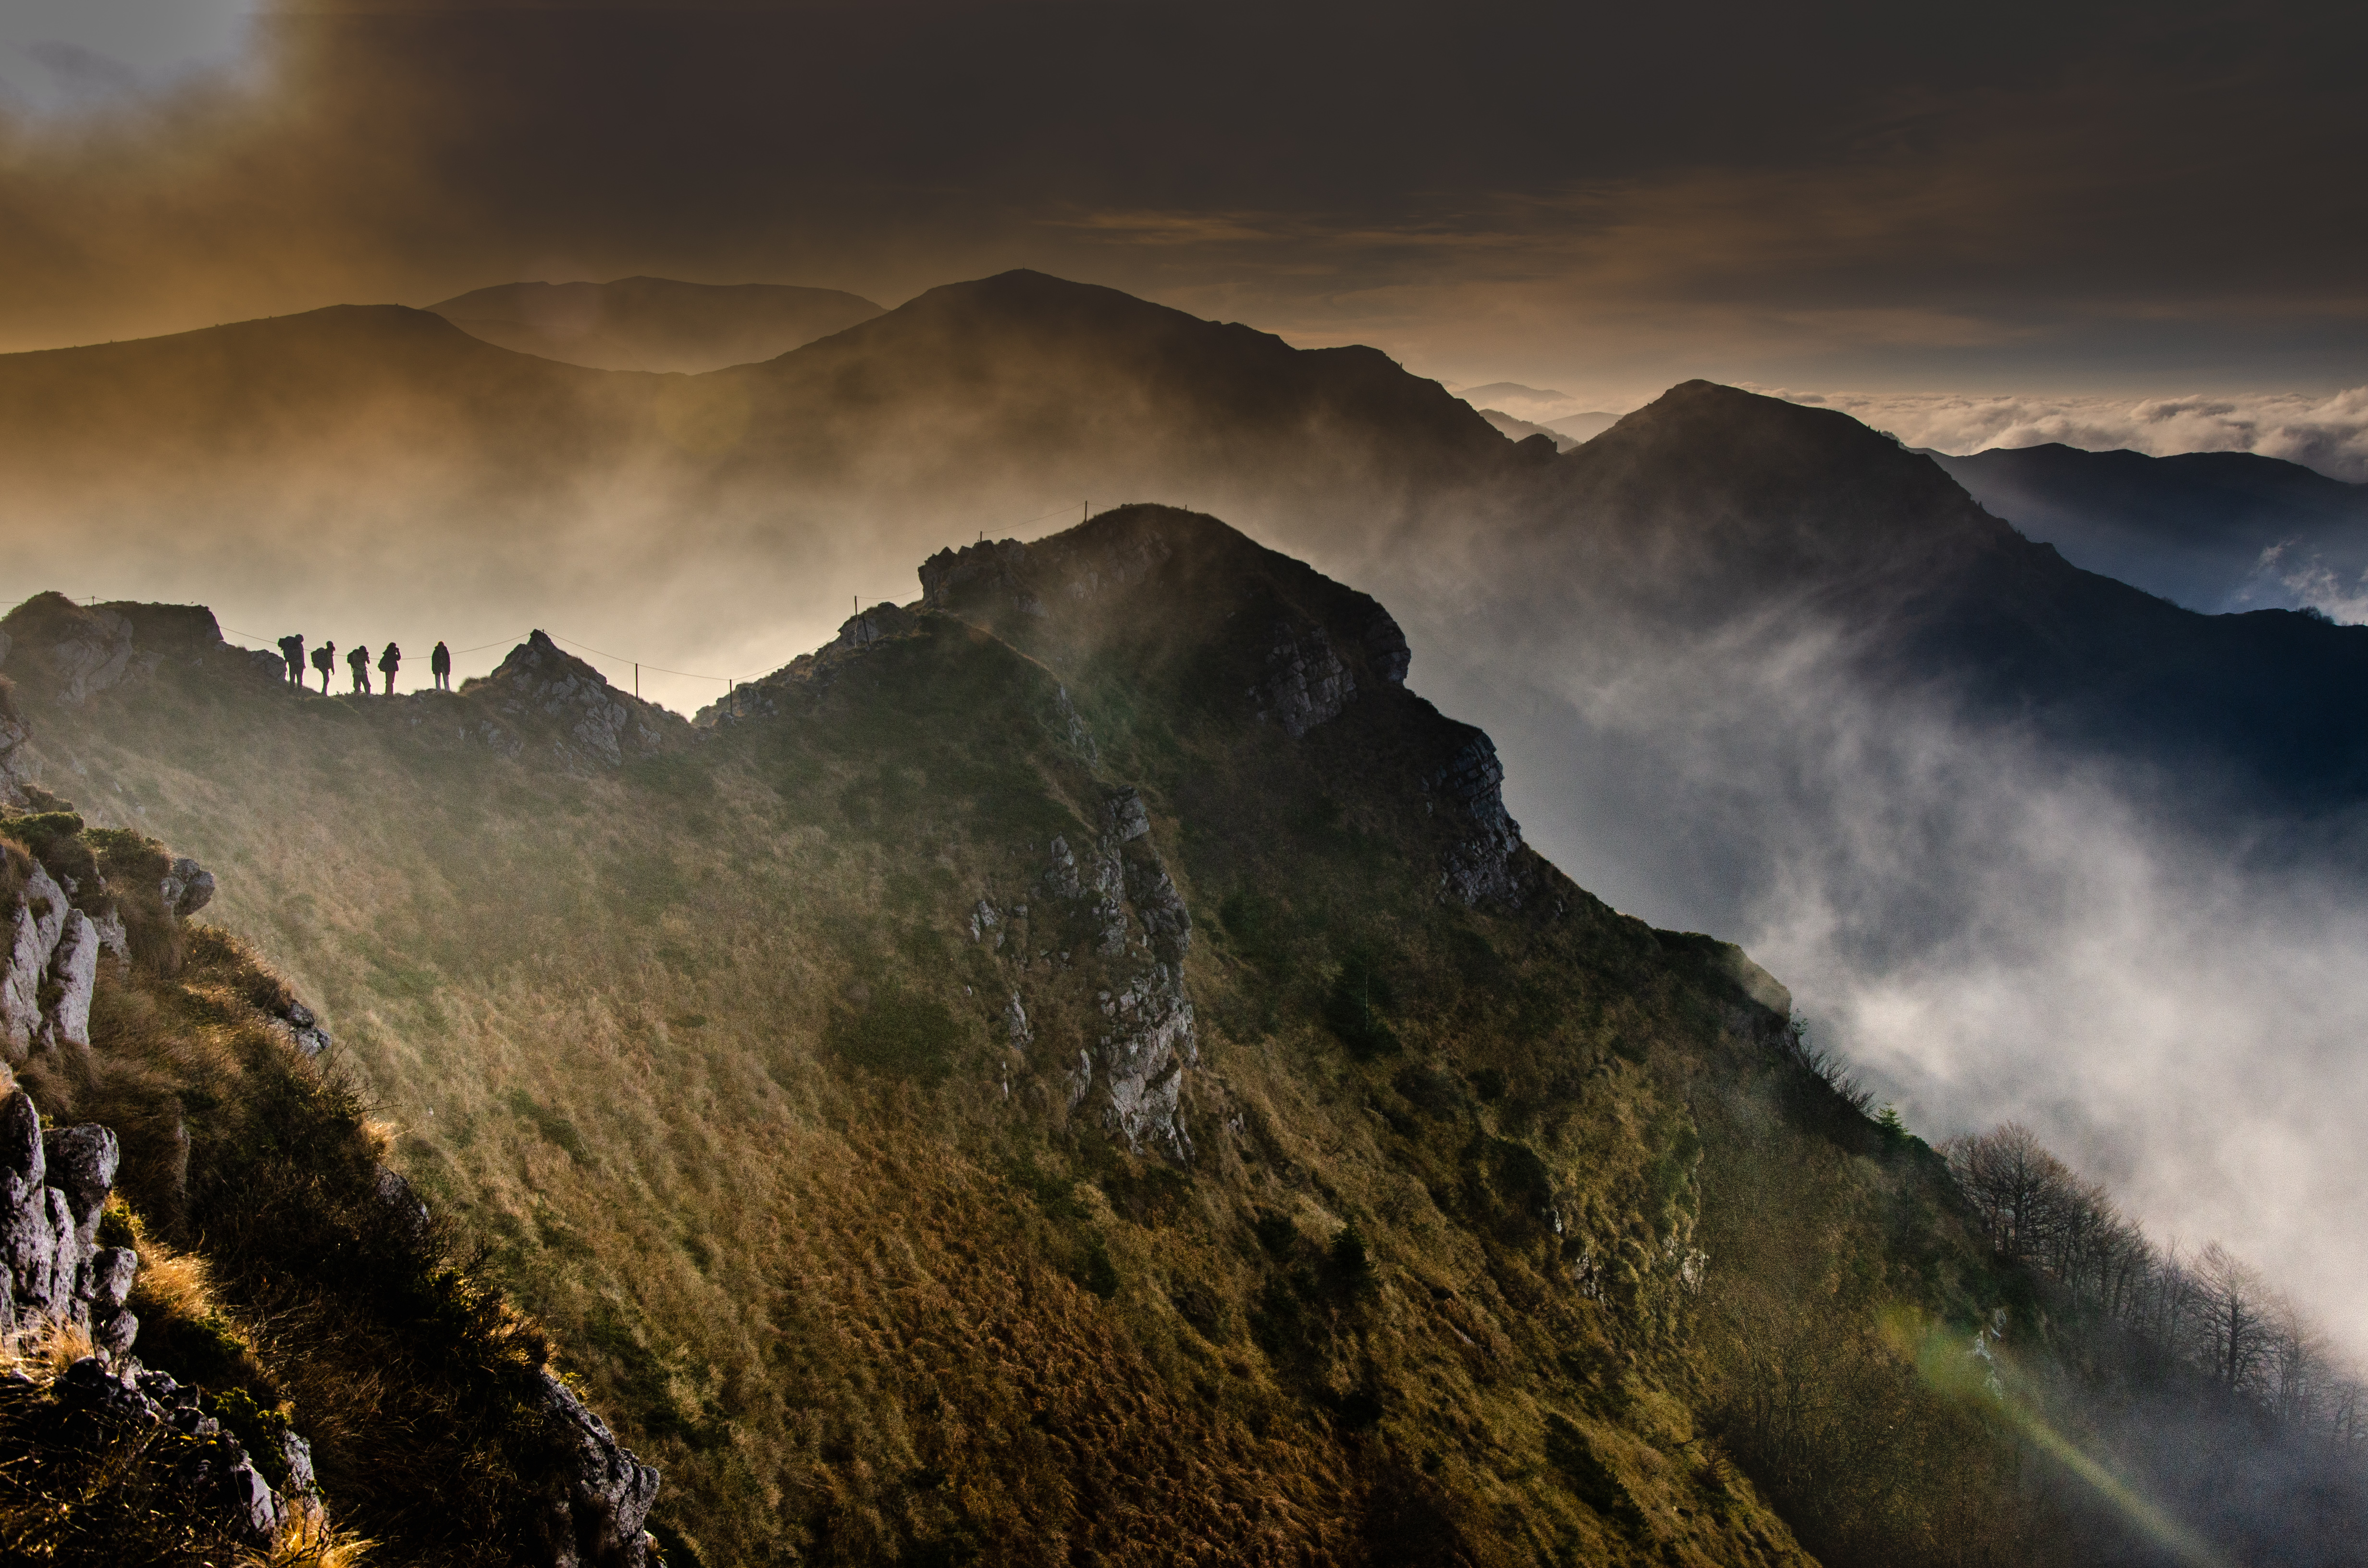
mountainous landforms, mountain, sky, nature, ridge, atmospheric phenomenon, mountain range, cloud, hill, light, natural landscape, highland, atmosphere, sunlight, morning, alps, mist, wilderness, summit, massif, fell, landscape, terrain, photography, hill station, valley, horizon, fog, sunrise, mount scenery, national park, world, sunset, evening, meteorological phenomenon, cliff